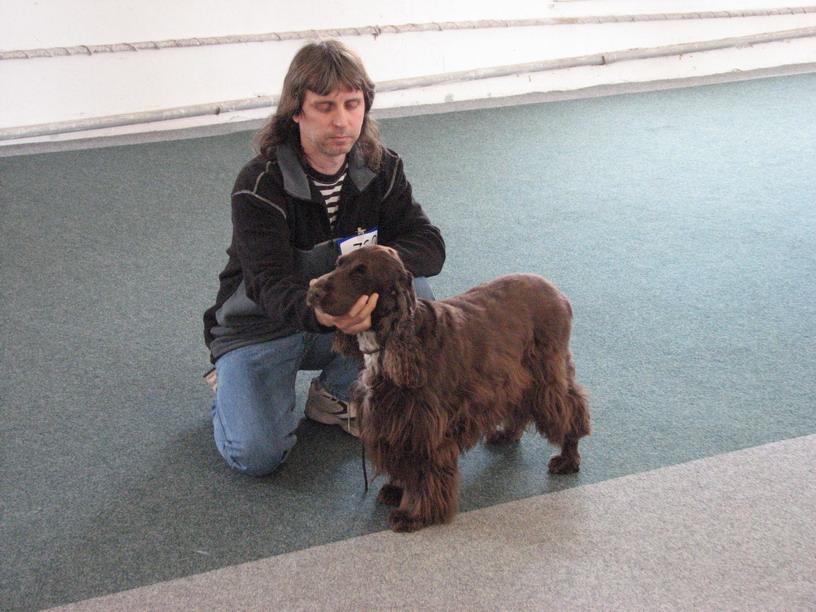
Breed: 217-n000034-Sussex_spaniel